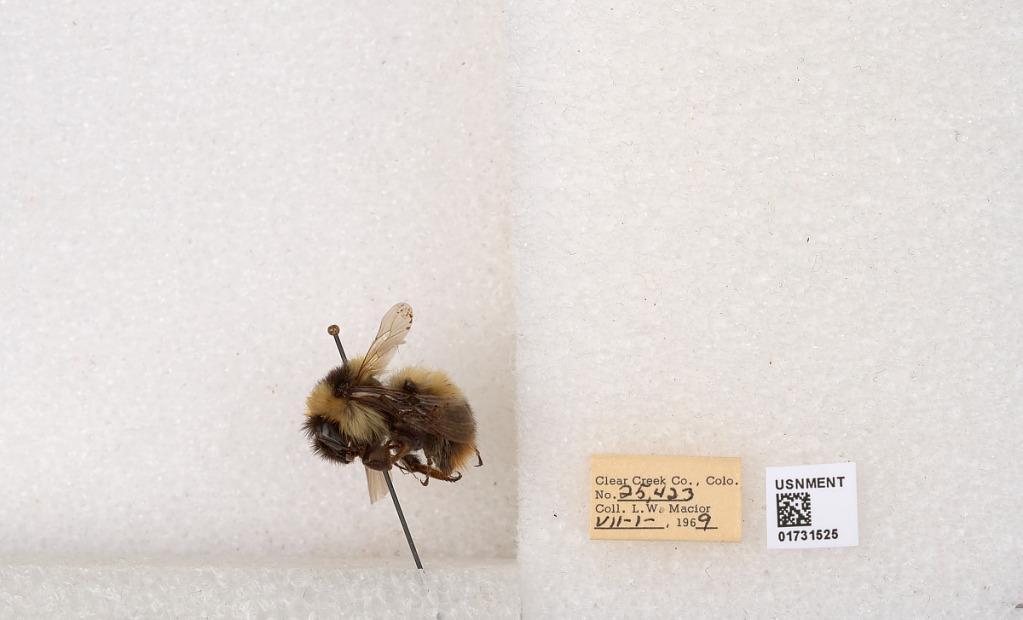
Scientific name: Bombus kirbyellus
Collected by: L. Macior
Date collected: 1969-7-1
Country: United States
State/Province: Colorado
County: Clear Creek
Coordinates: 39.6891, -105.644